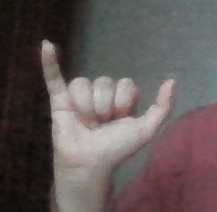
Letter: ya